Empire of Thessalonica

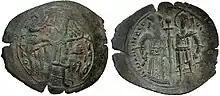
"Trachy" coin of John Komnenos Doukas

In 1241, on the assurance of safe conduct, Theodore went to Nicaea, but there Vatatzes held him prisoner, and in the next year he embarked with his army for Europe and marched on Thessalonica. Vatatzes had to break off the campaign and return to Nicaea when he received news of a Mongol invasion of Asia Minor, but managed to browbeat John into submission: in exchange for renouncing his imperial title and recognizing Nicaean authority, John was allowed to remain as ruler of Thessalonica with the title of Despot.